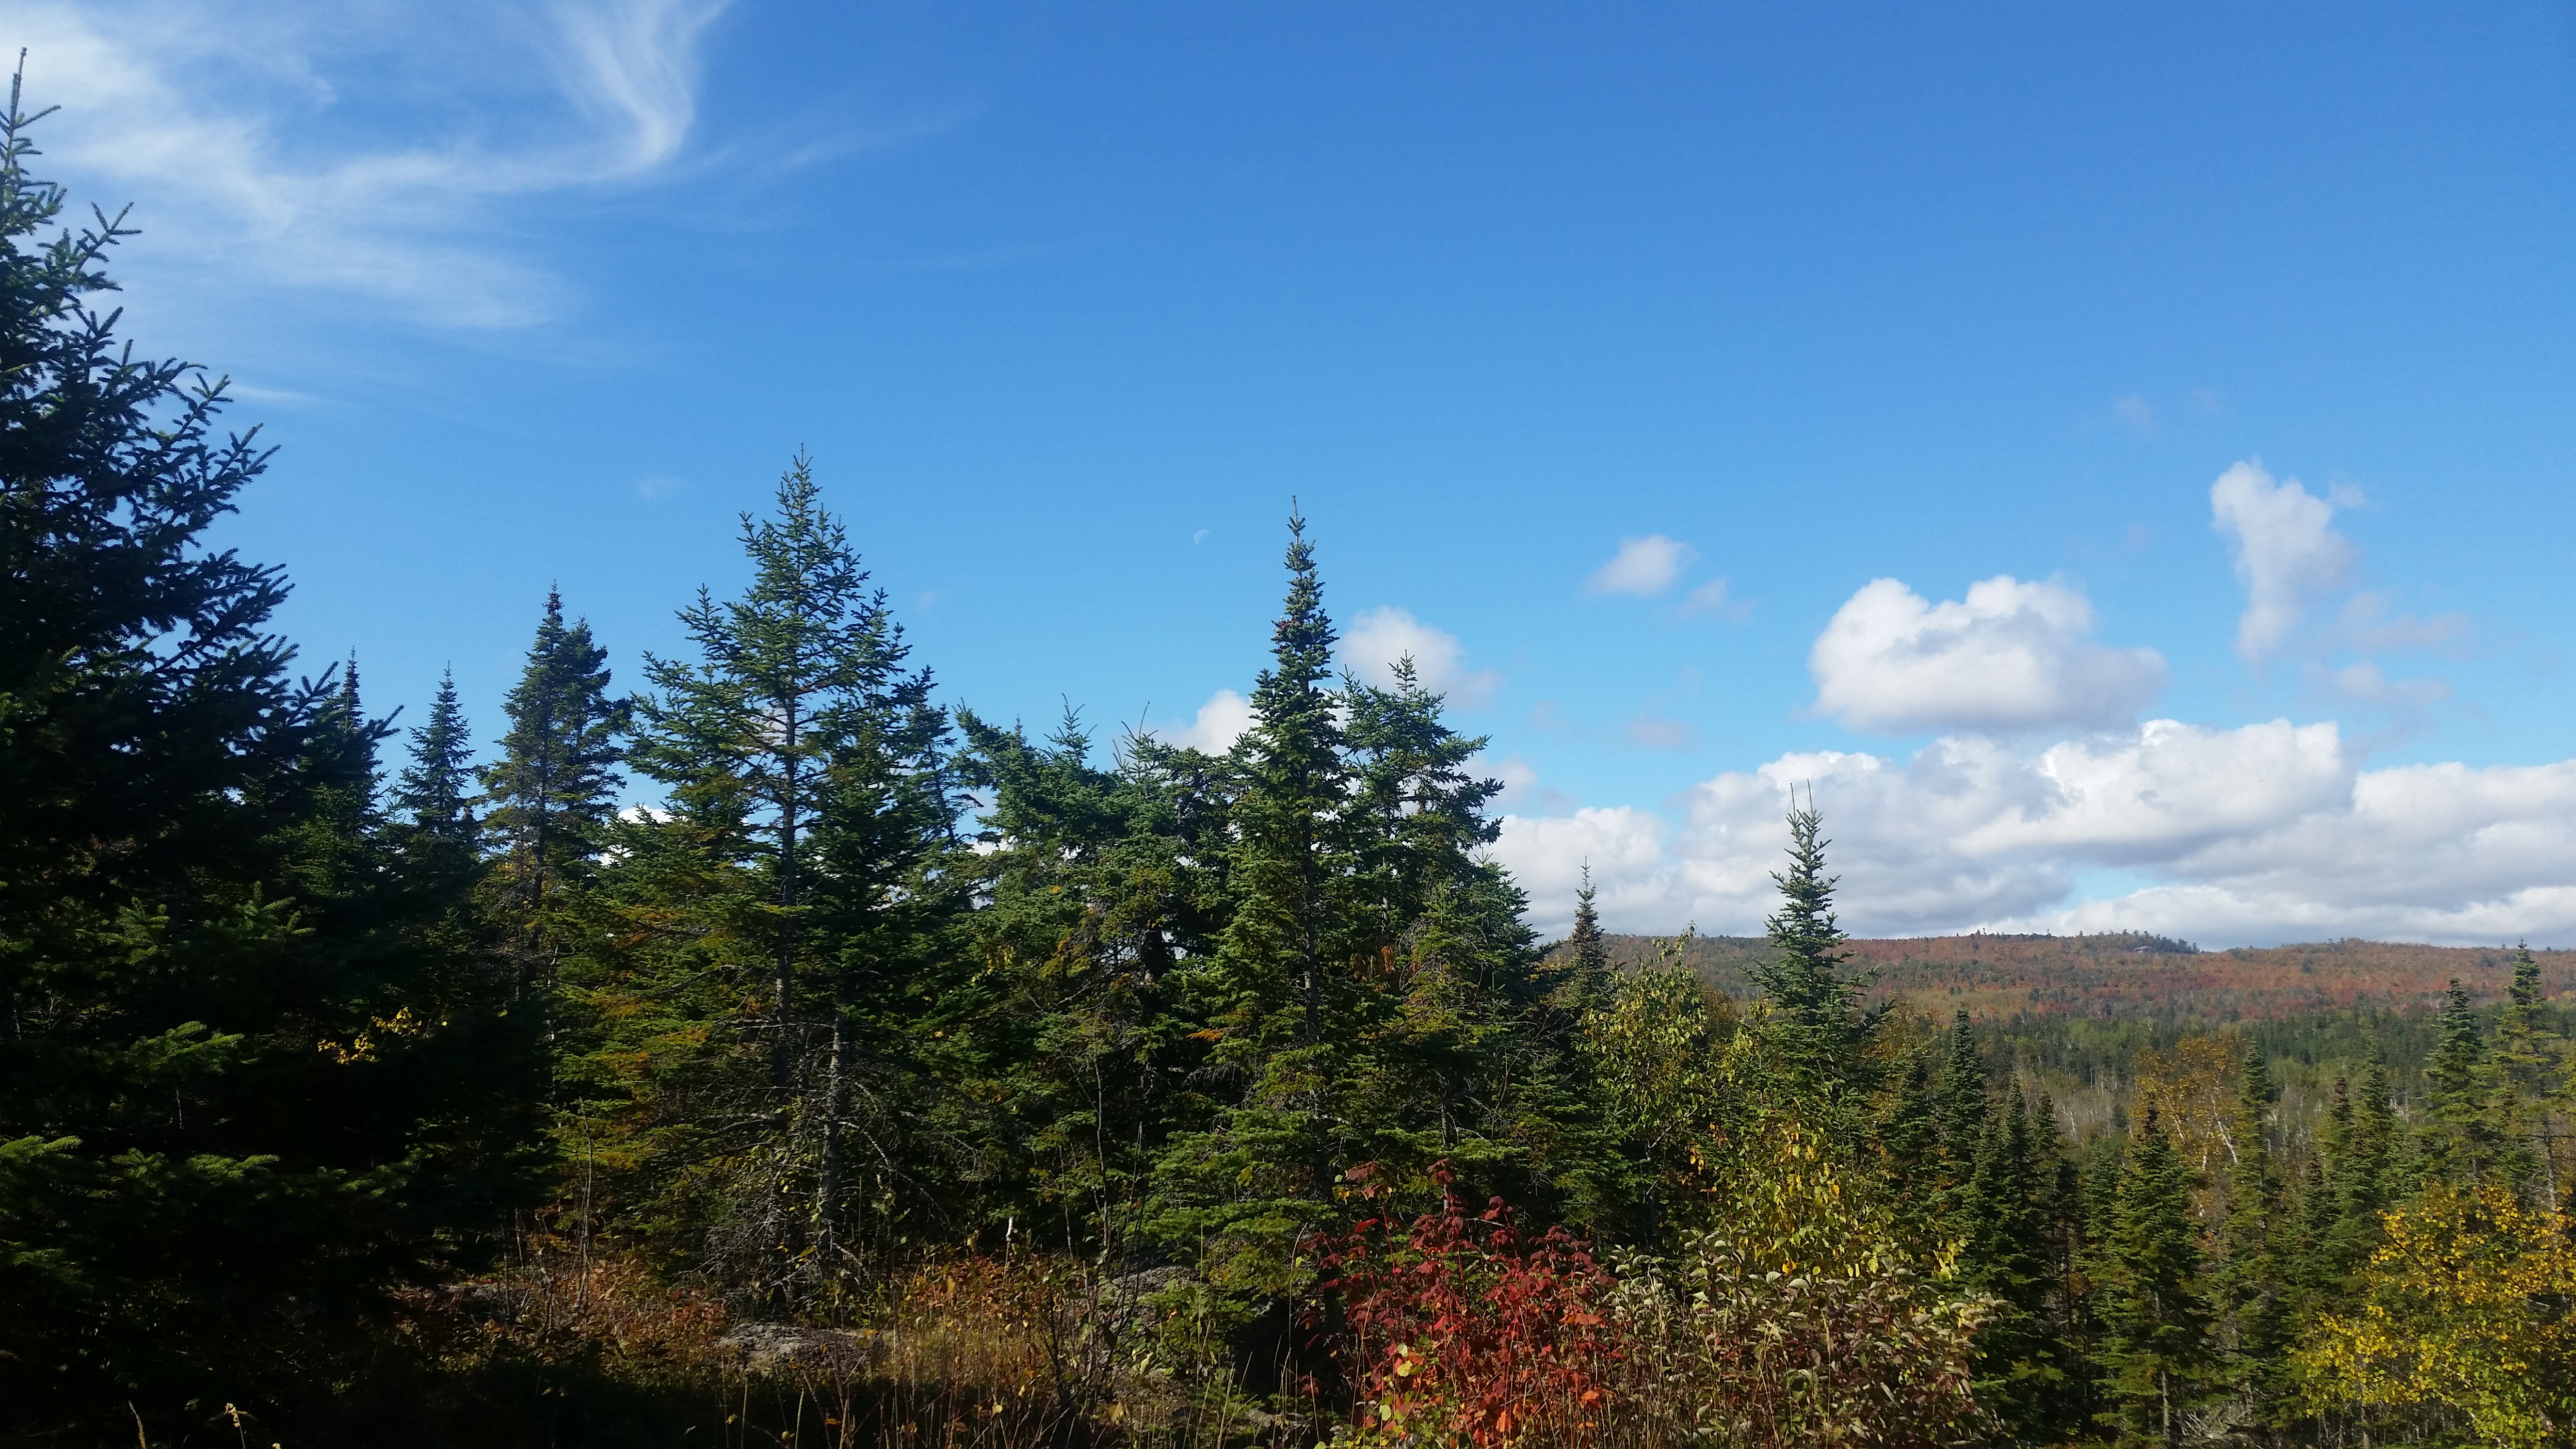
landscape, tree, water, nature, forest, outdoor, wilderness, mountain, cloud, sky, hiking, meadow, fall, hill, lake, mountain range, travel, recreation, wild, environment, tranquil, scenic, hike, peaceful, natural, autumn, park, scenery, blue, ridge, woods, national, clouds, plateau, woodland, habitat, ecosystem, minnesota, biome, lake superior, north shore minnesota, natural environment, woody plant, mountainous landforms, temperate broadleaf and mixed forest, temperate coniferous forest